Poetry in The Lord of the Rings

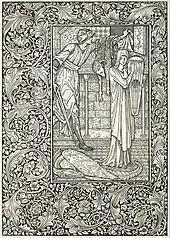
Tolkien may have taken the method of embedding poems in a text from William Morris's 1895 "Life and Death of Jason" (frontispiece shown).

Michael Drout, a Tolkien scholar and encyclopedist, wrote that most of his students admitted to skipping the poems when reading "The Lord of the Rings", something that Tolkien was aware of. The Tolkien scholar Andrew Higgins wrote that Drout had made a "compelling case" for studying it. The poetry was, Drout wrote, essential for the fiction to work aesthetically and thematically; it added information not given in the prose; and it brought out characters and their backgrounds. Another Tolkien scholar, Allan Turner, suggested that Tolkien may have learnt the method of embedding multiple types of verse into a text from William Morris's "The Life and Death of Jason", possibly, Turner suggests, the model for Tolkien's projected Tale of Earendel. Shippey comments that while Tolkien has been imitated by many fantasy authors, none have tried to emulate his use of poems scattered throughout his novels. He gives two possible reasons for this: it might just be too much trouble; but he suggests that the main reason is that Tolkien was professionally trained as a philologist to investigate the complexities of literary tradition, complete with gaps, mistakes, and contradictory narratives. Since the discipline has disappeared, Shippey argues that it is probable no author will ever attempt it again, as indeed Tolkien implied in a letter.